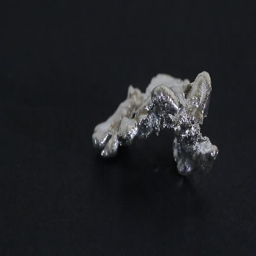
pure silver , shape of granules of pure silver each one is unique 81